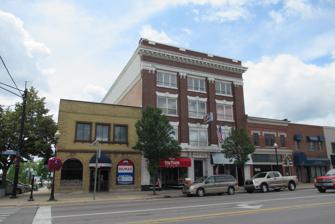
Building: Elks Temple Building (Cadillac, Michigan)
Country: United States of America
Year built: 1910
United States historic place Elks Temple Building U.S. National Register of Historic Places Show map of Michigan Show map of the United States Location 122 S. Mitchell St., Cadillac, Michigan Coordinates 44°14′58″N 85°23′57″W / 44.24944°N 85.39917°W / 44.24944; -85.39917 Area less than one acre Built 1910 Architect Osgood & Osgood Architectural style Classical Revival NRHP reference No. 88001835 Added to NRHP September 29, 1988 The Elks Temple Building in Cadillac, Michigan was built in 1910 as a lodge meeting hall.  It was listed on the National Register of Historic Places in 1988. History The Cadillac Elks Lodge was organized in 1901. The Cadillac Elks held their meetings in the Maccabee Hall, but soon began sharing another building with the Knights of Pythias . In 1910, the Elks began planning for their own building. They obtained a site, and contracted with the Grand Rapids architectural firm of Osgood & Osgood, which specialized in designing similar buildings for fraternal organizations. Osgood & Osgood both designed and constructed the building. Construction was started in 1910, and completed in 1911 at a cost of $53,000. Although multiple stores have been housed on the ground floor, the Elks Temple Building remains the meeting place of the local lodge. Description The Cadillac Elks Temple is a four-story Classical Revival red brick building with a flat roof and cream terra cotta trim. The front facade has central stairhall entrance flanked by storefronts on the ground level.  The upper three stories are divided into three bays each by piers.  A classical cornice and parapet runs across the top. Windows in each bay of the upper stories were originally all paired, double-hung, six-over-one type, but have  been replaced with paired or tripled double-hung one-over-one type windows. On the interior, the temple has two retail spaces on the street level. The center entrance leads to a staircase to the upper part of the building, which has hardwood floors with wooden doors and window trim. The second floor contains a large dining room with a bar and a card and billiard room. The dining room/bar area was likely refurbished in the 1950s. The third floor contains the lodge rooms, the lodge office, and storage spaces. The fourth floor contains a single large room. The lodge room is a rectangular area, with walls subdivided by stained wood pilasters. Benches are lined along the walls to face a central altar. At one end is a triple chair, set beneath the head of an elk. The room's furnishings likely date from the time of the building's construction. References